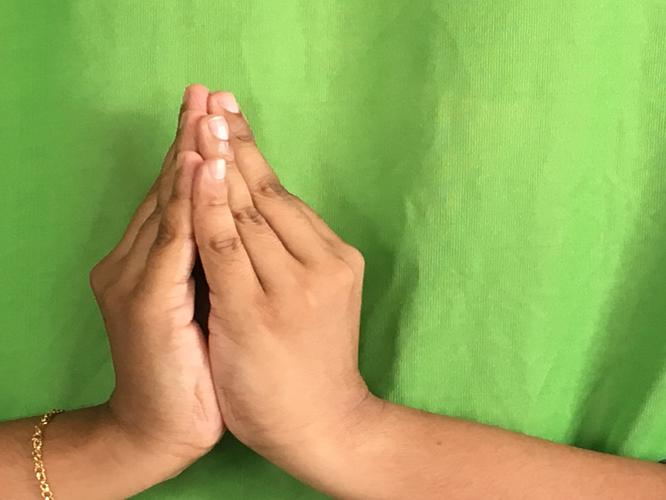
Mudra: Kapotham
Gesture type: double_hand